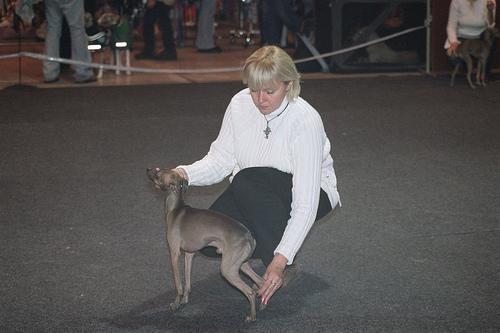
Italian_greyhound